Emplastus

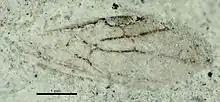
"E. hypolithus" wing

The species was redescribed from fourteen isolated wings and a single long male in 2014. The species is distinguishable by the notably narrow rm cell of the forewing, which mostly takes a triangular shape, but sometimes is quadrangular. The mid-sized cmu cell is trapezoidal and the rs-m cross-vein is usually placed on the wing tip side of the 2r-rs vein. The male has a small head with compound eyes located anterior to the head's midpoint. The scutellum is weakly rounded and about half the length of the mesosoma.